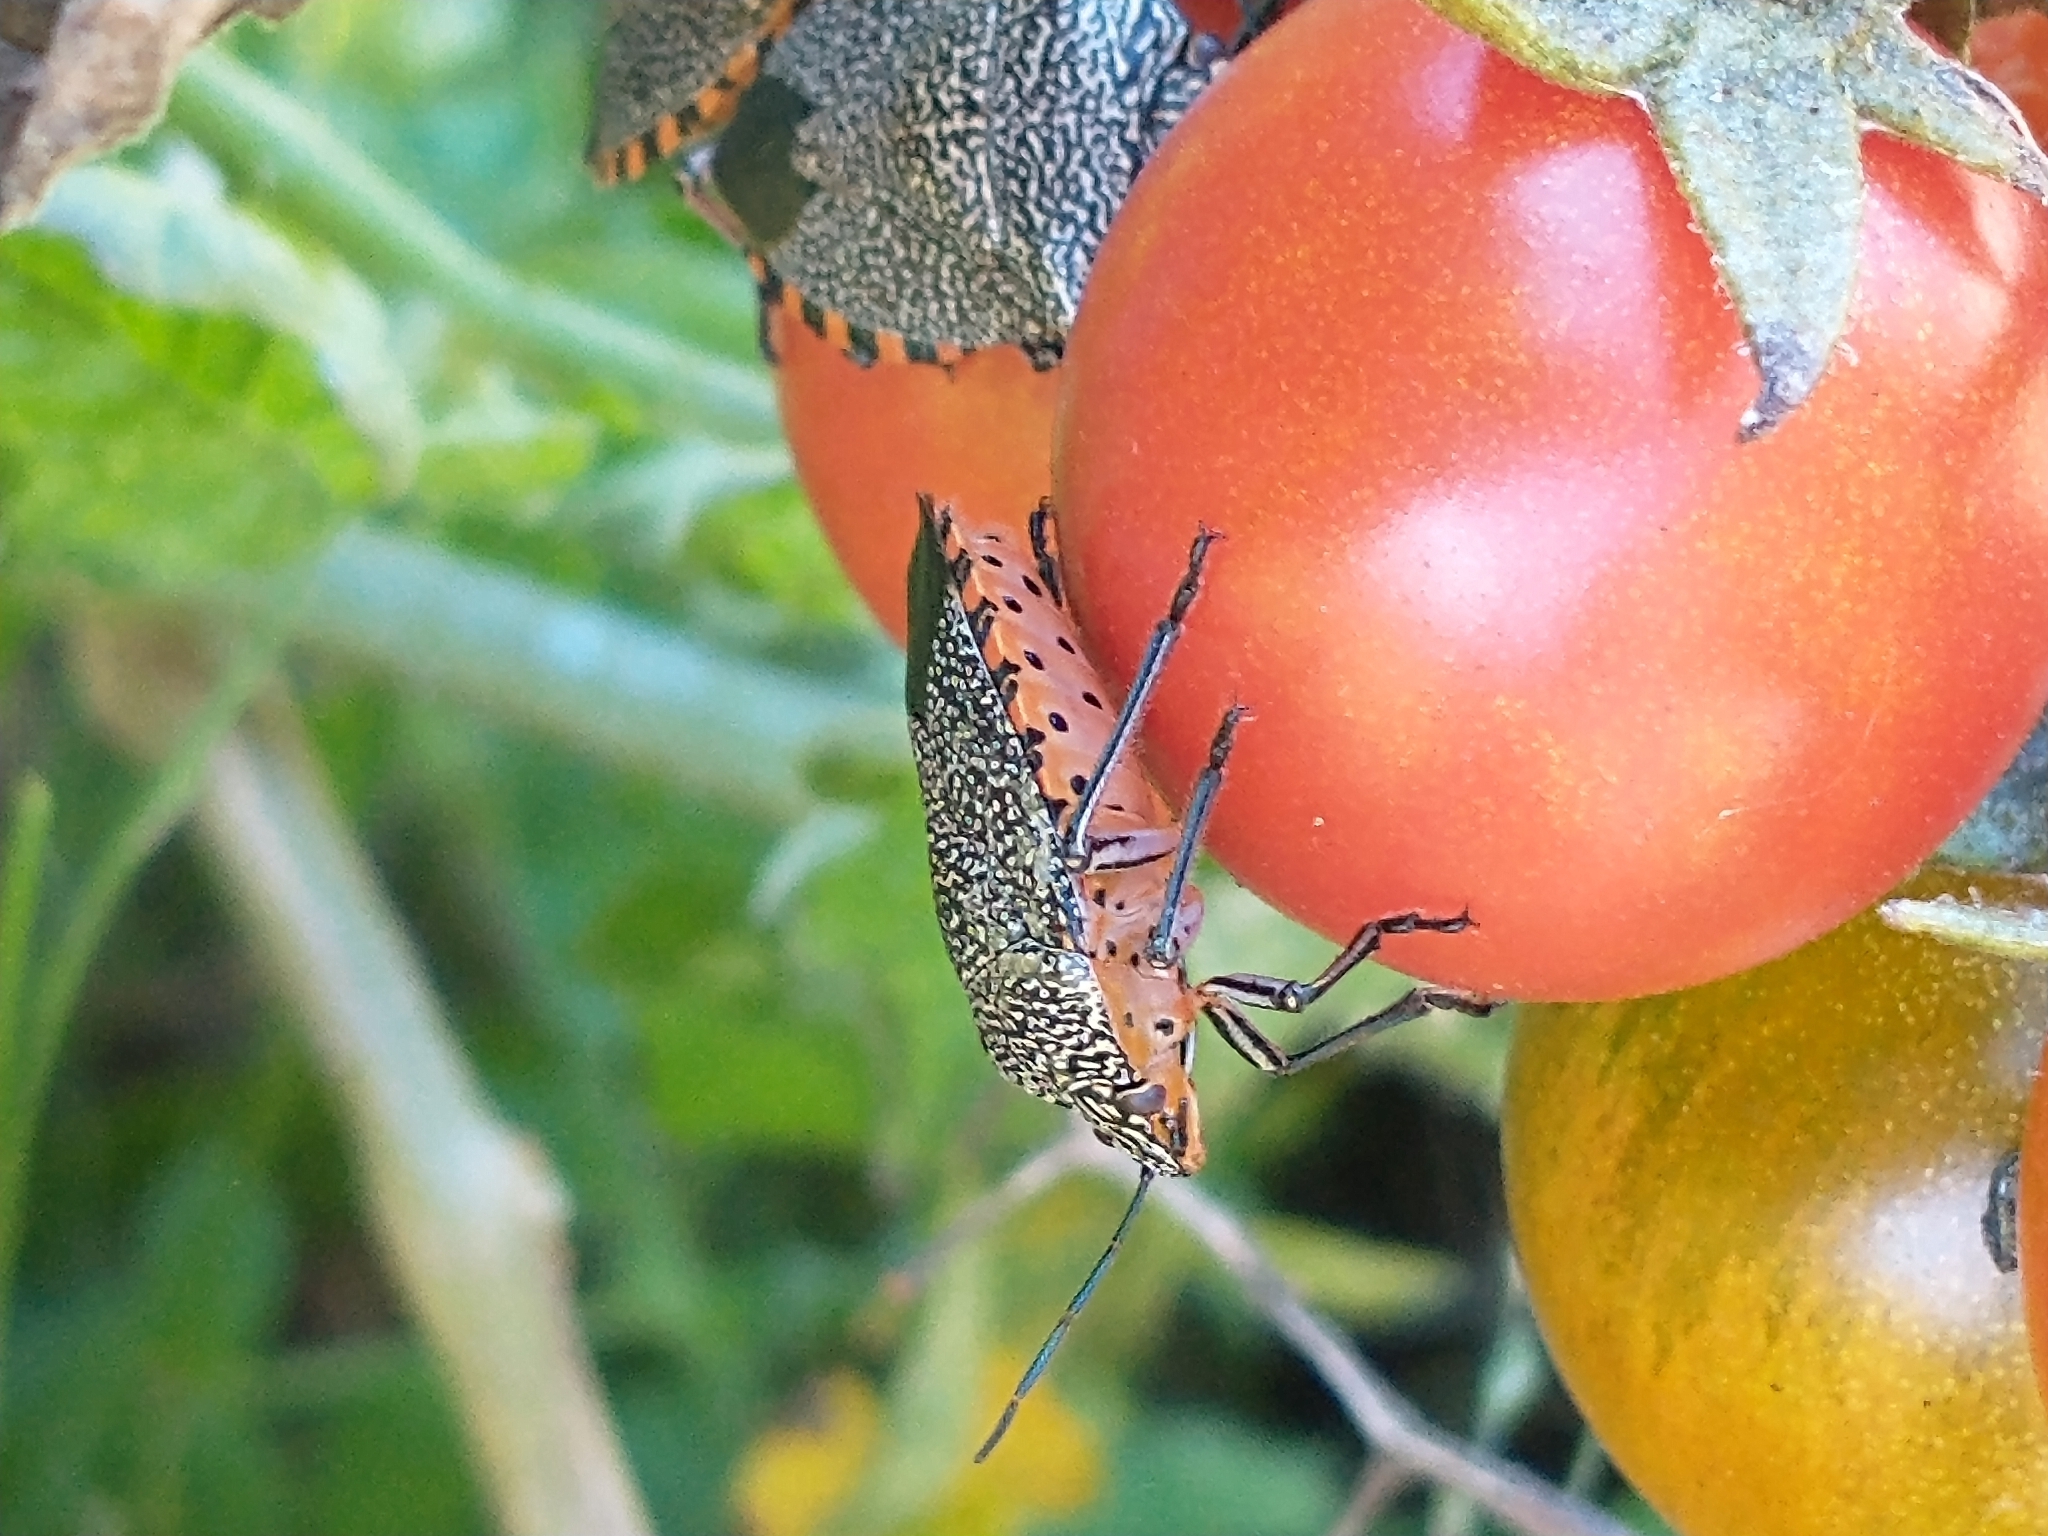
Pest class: stink_bug